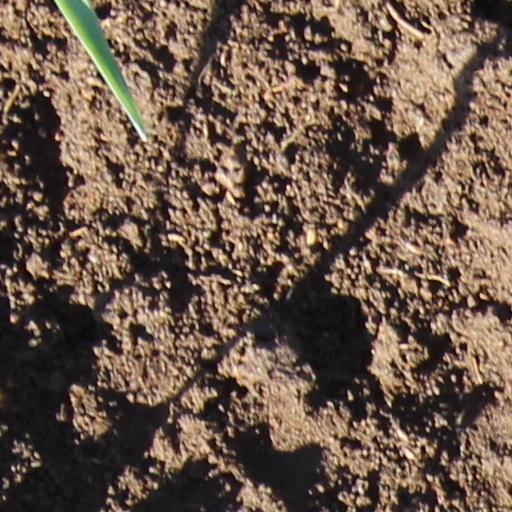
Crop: wheat